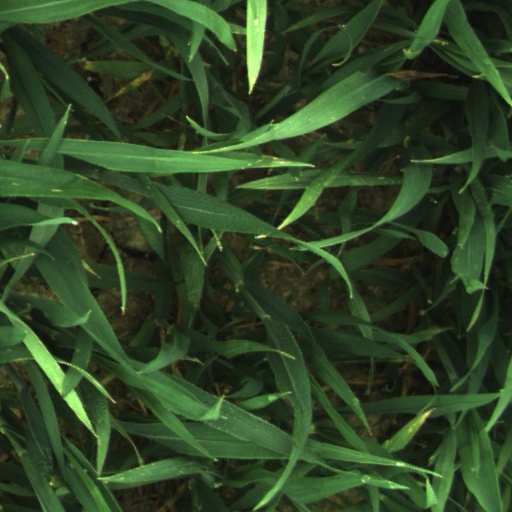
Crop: wheat